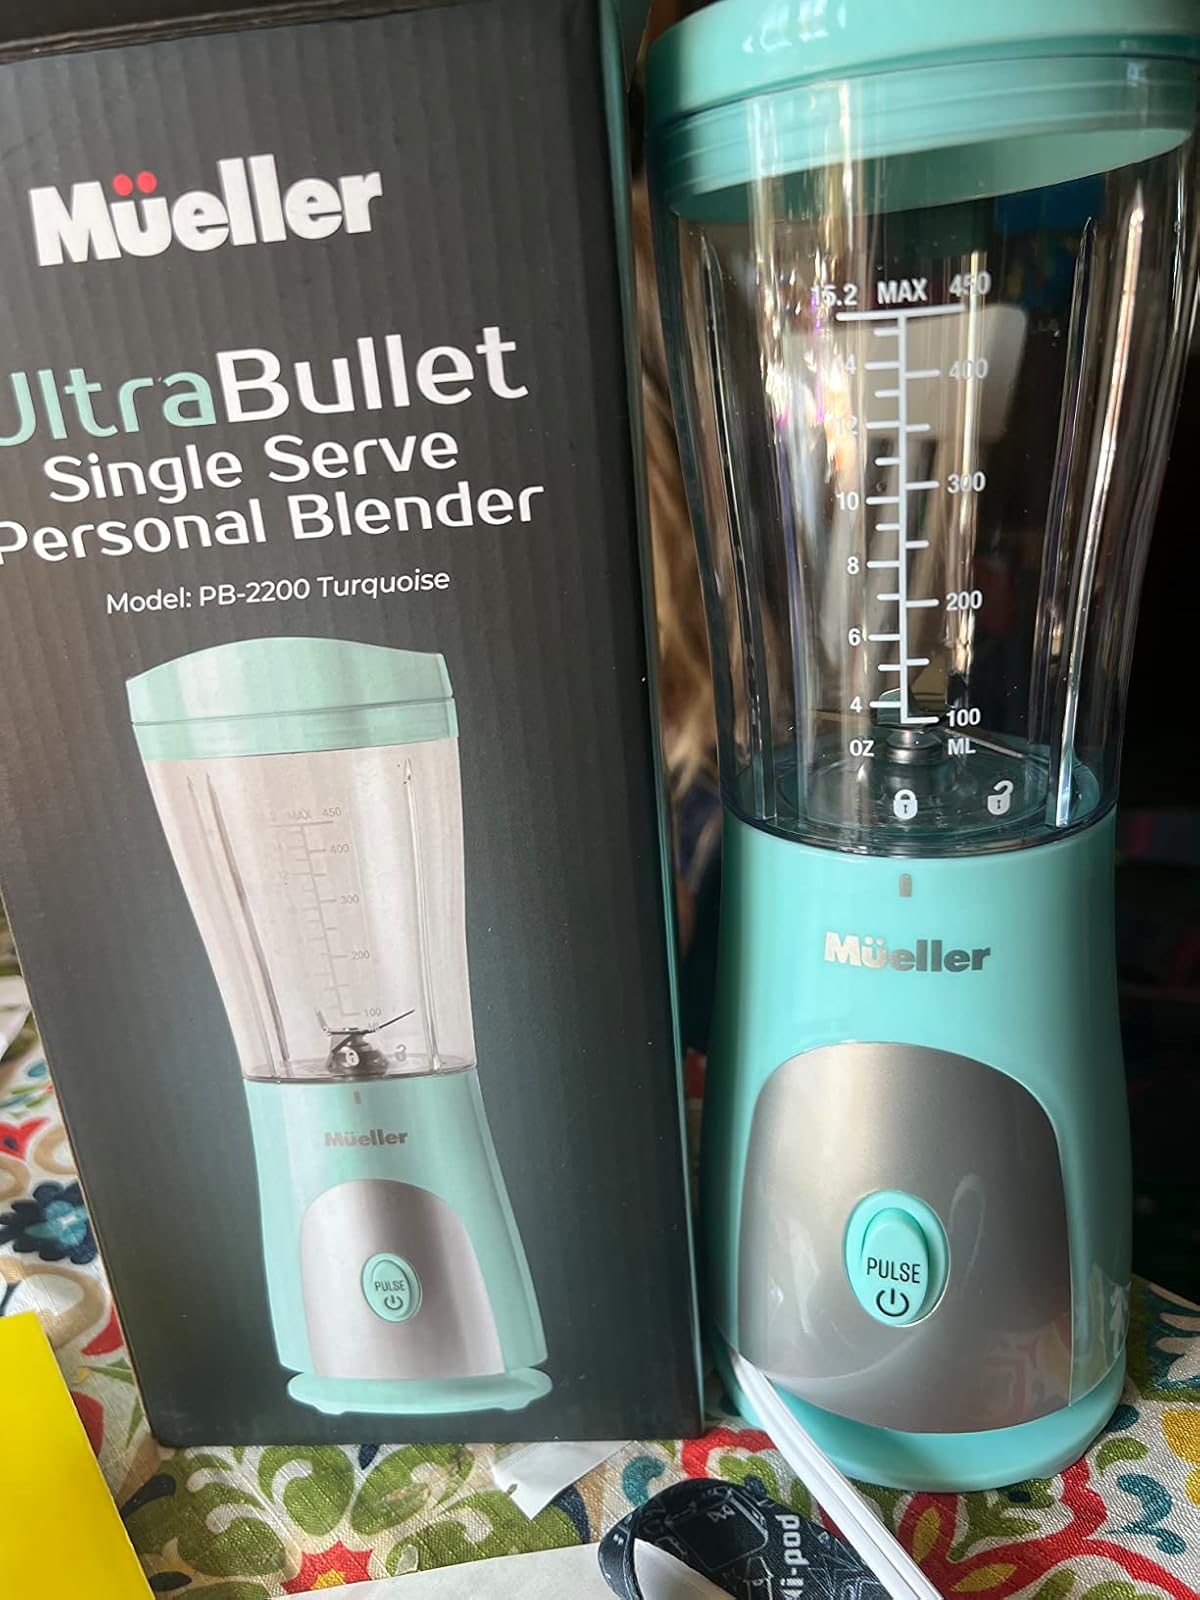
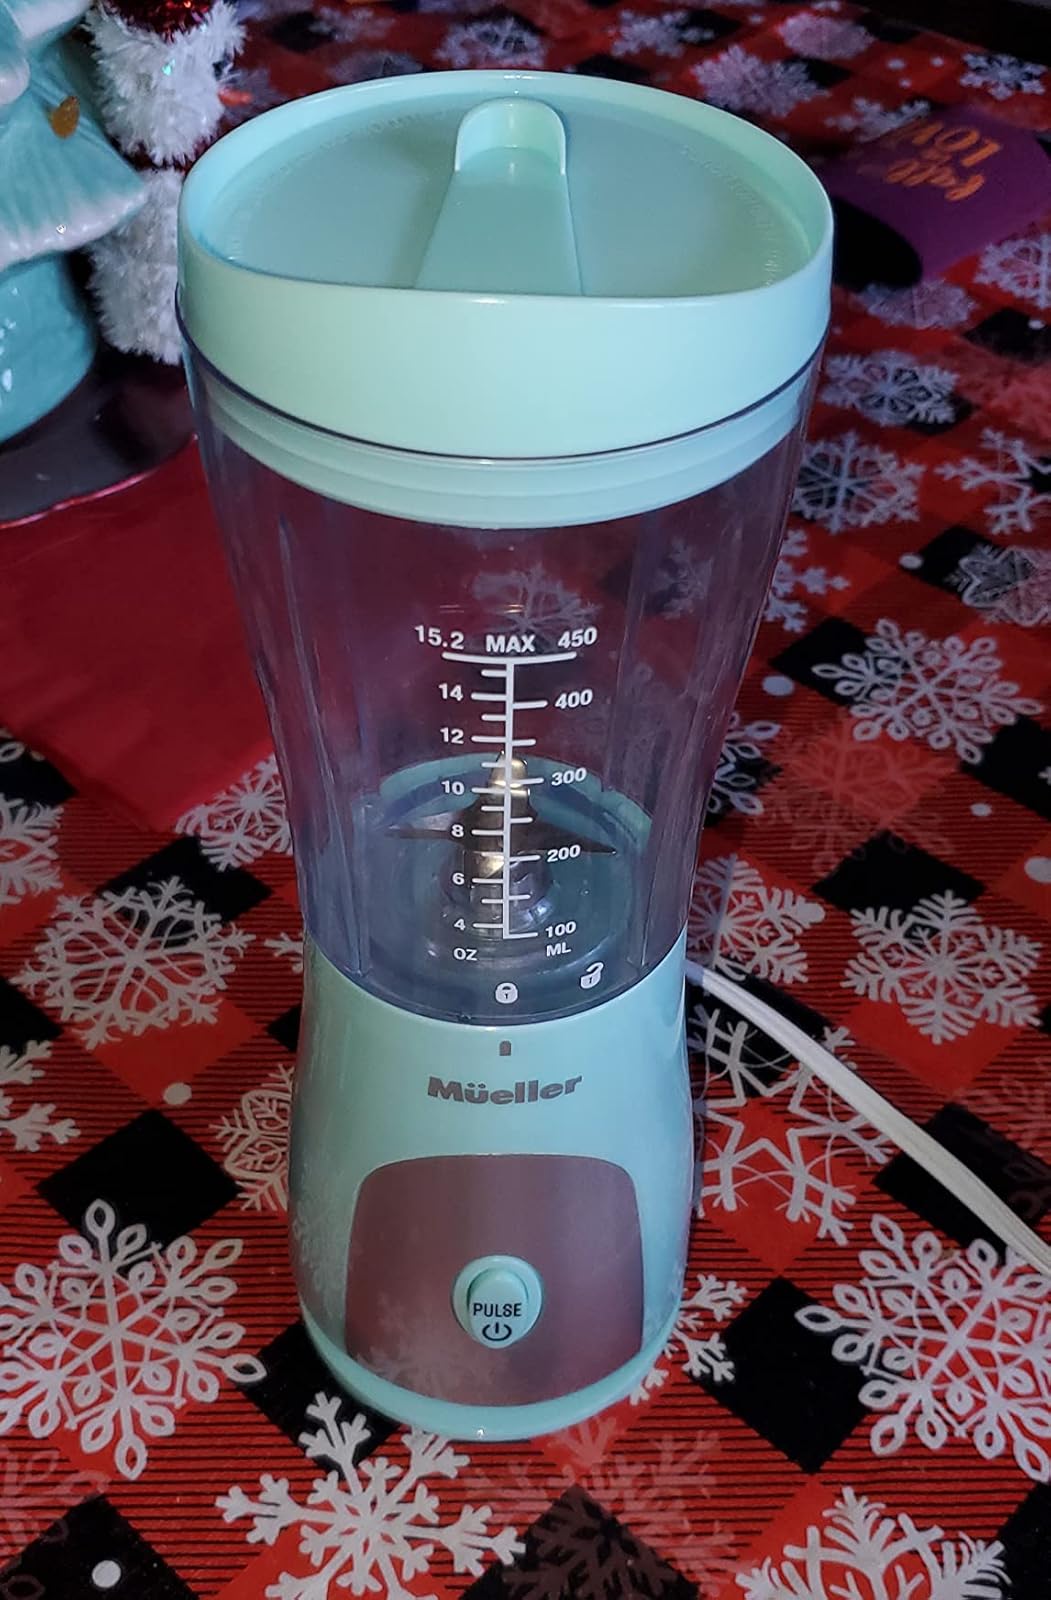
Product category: items_blender
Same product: yes